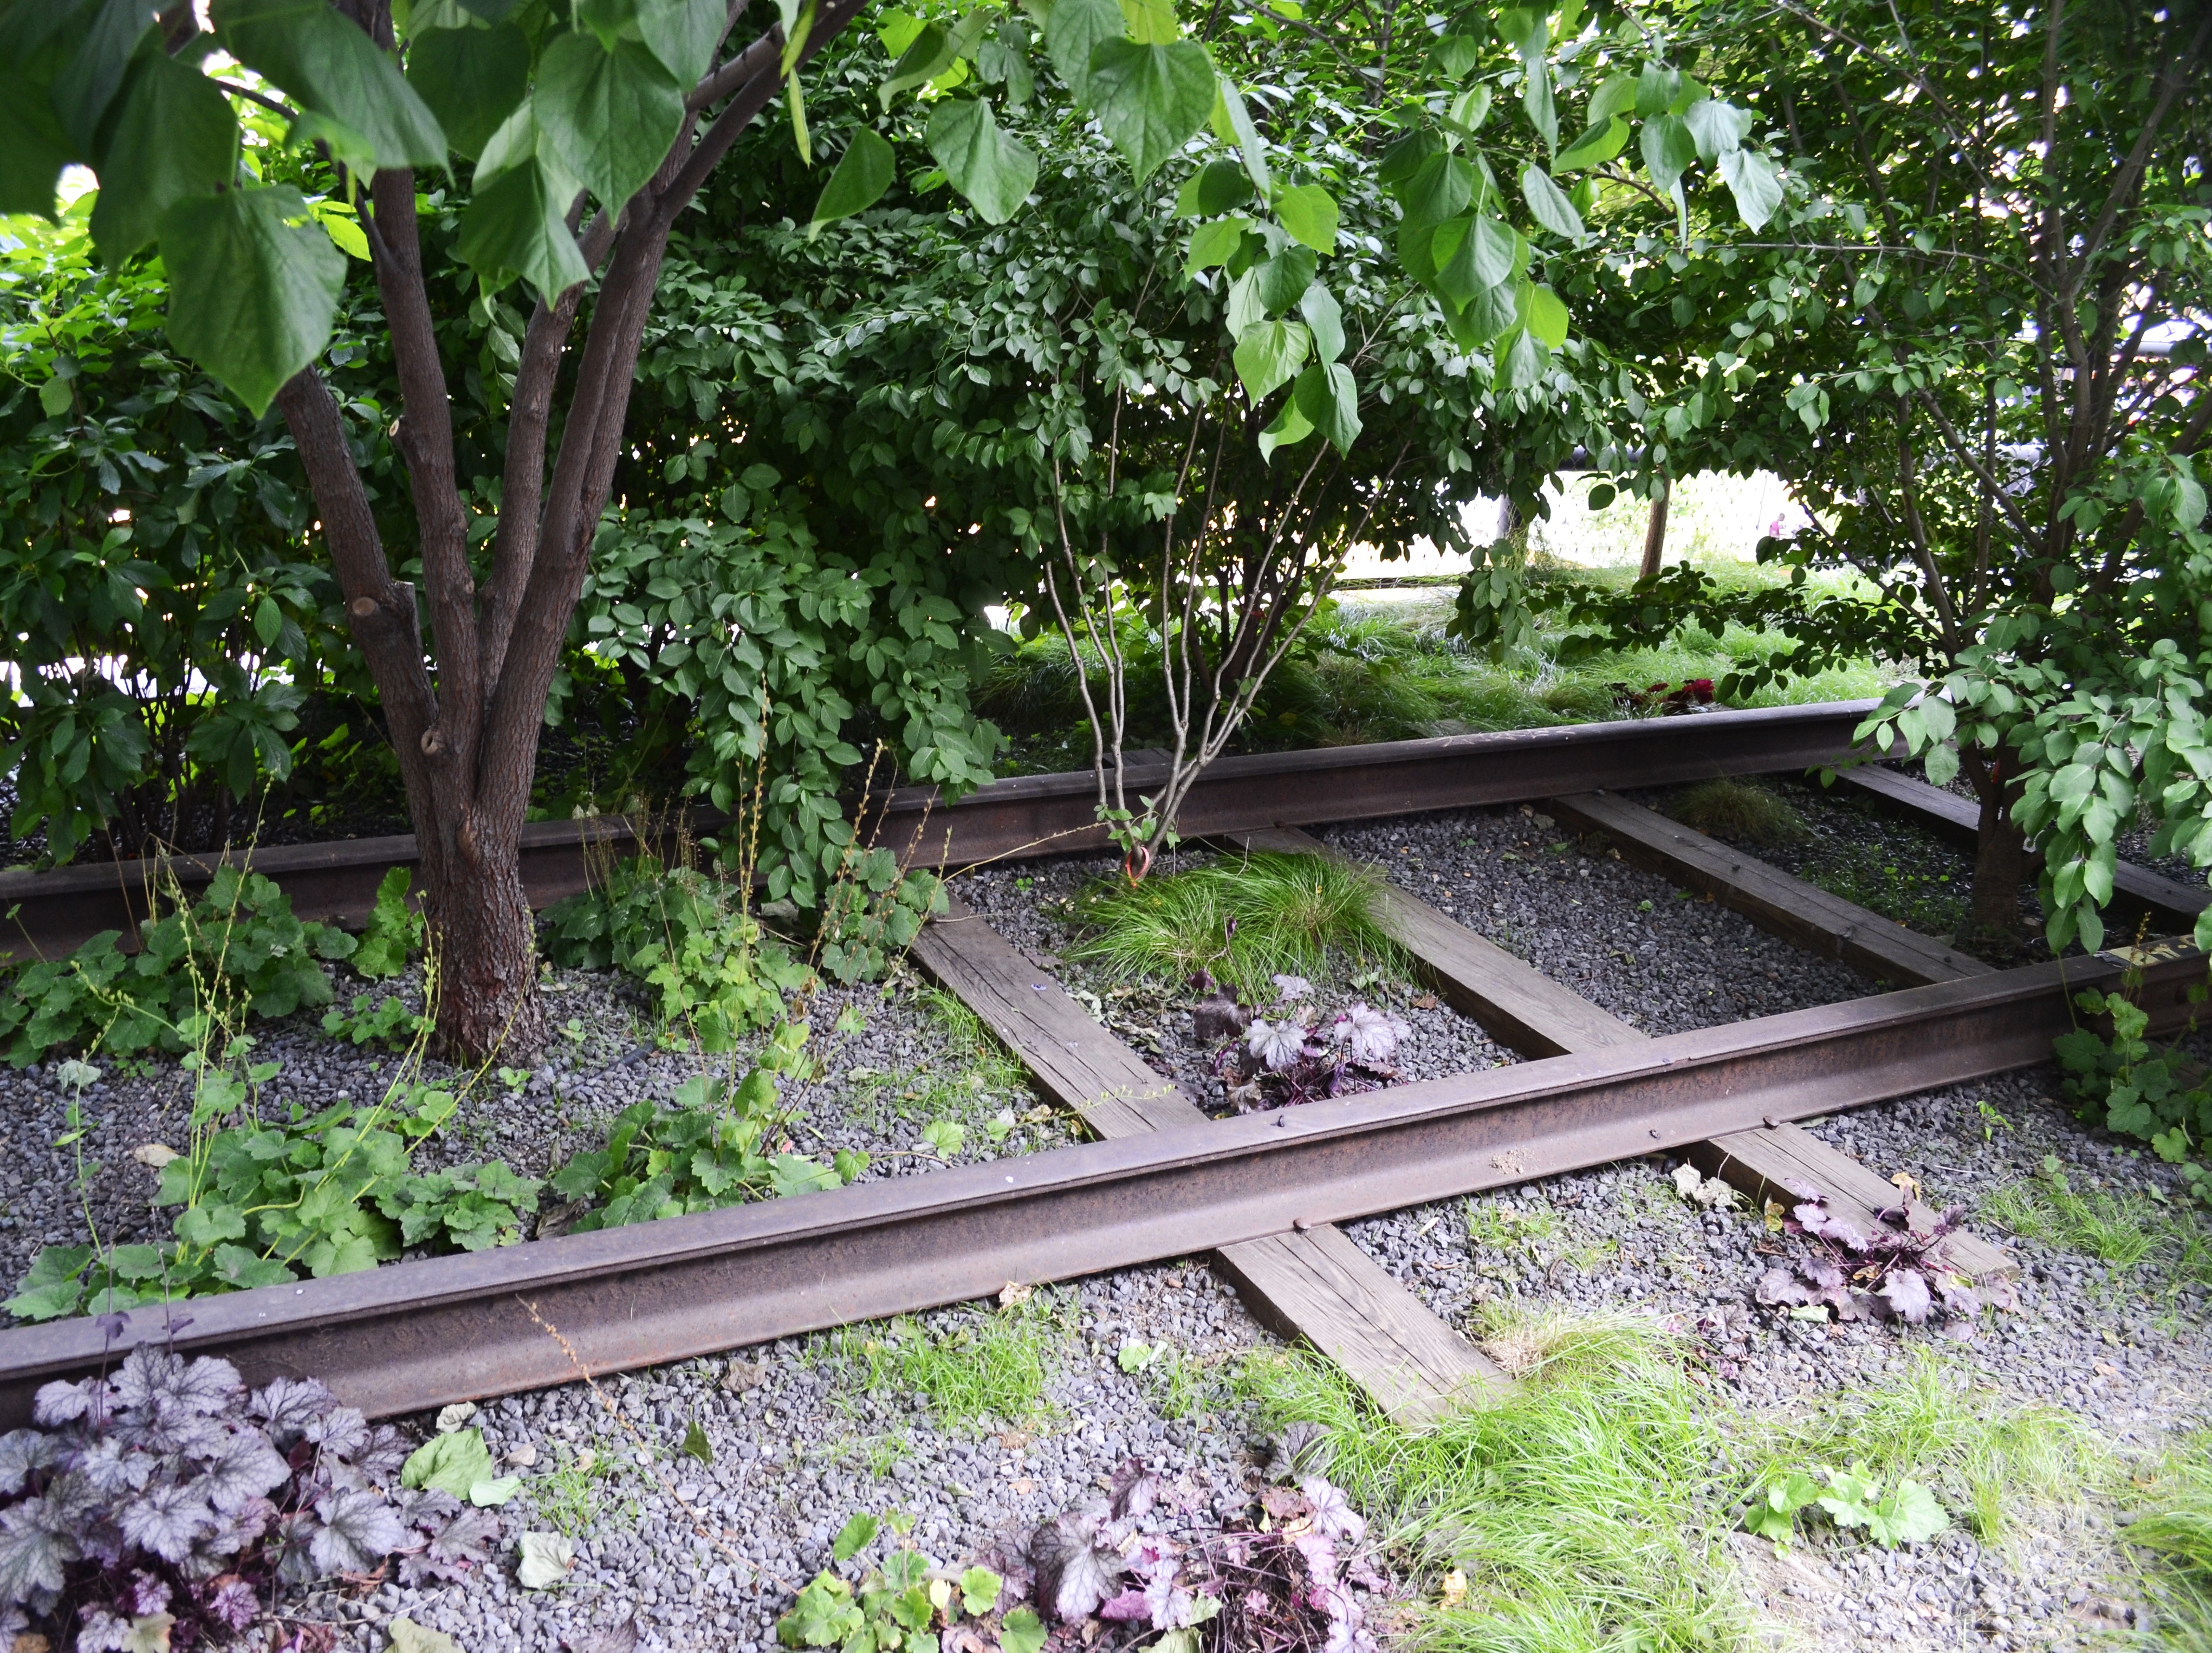
railway, railroad, flower, urban, new york, train, backyard, botany, garden, flora, botanical garden, yard, chelsea, outdoor structure, the high line, elevated track